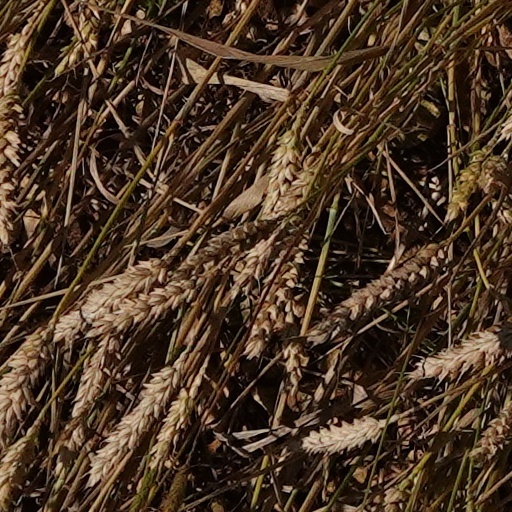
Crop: wheat